Plantain squirrel

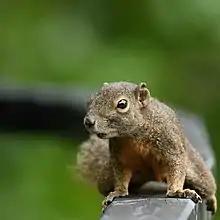
Plantain Squirrel

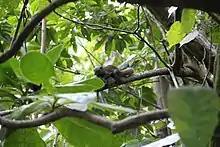
Mating pair

Its body is about long with a similar-sized tail. It is greyish/brown with a chestnut belly and a black and white stripe on the side. It is very quick and agile in trees, able to jump a few metres between trees, and rarely wanders on the ground.